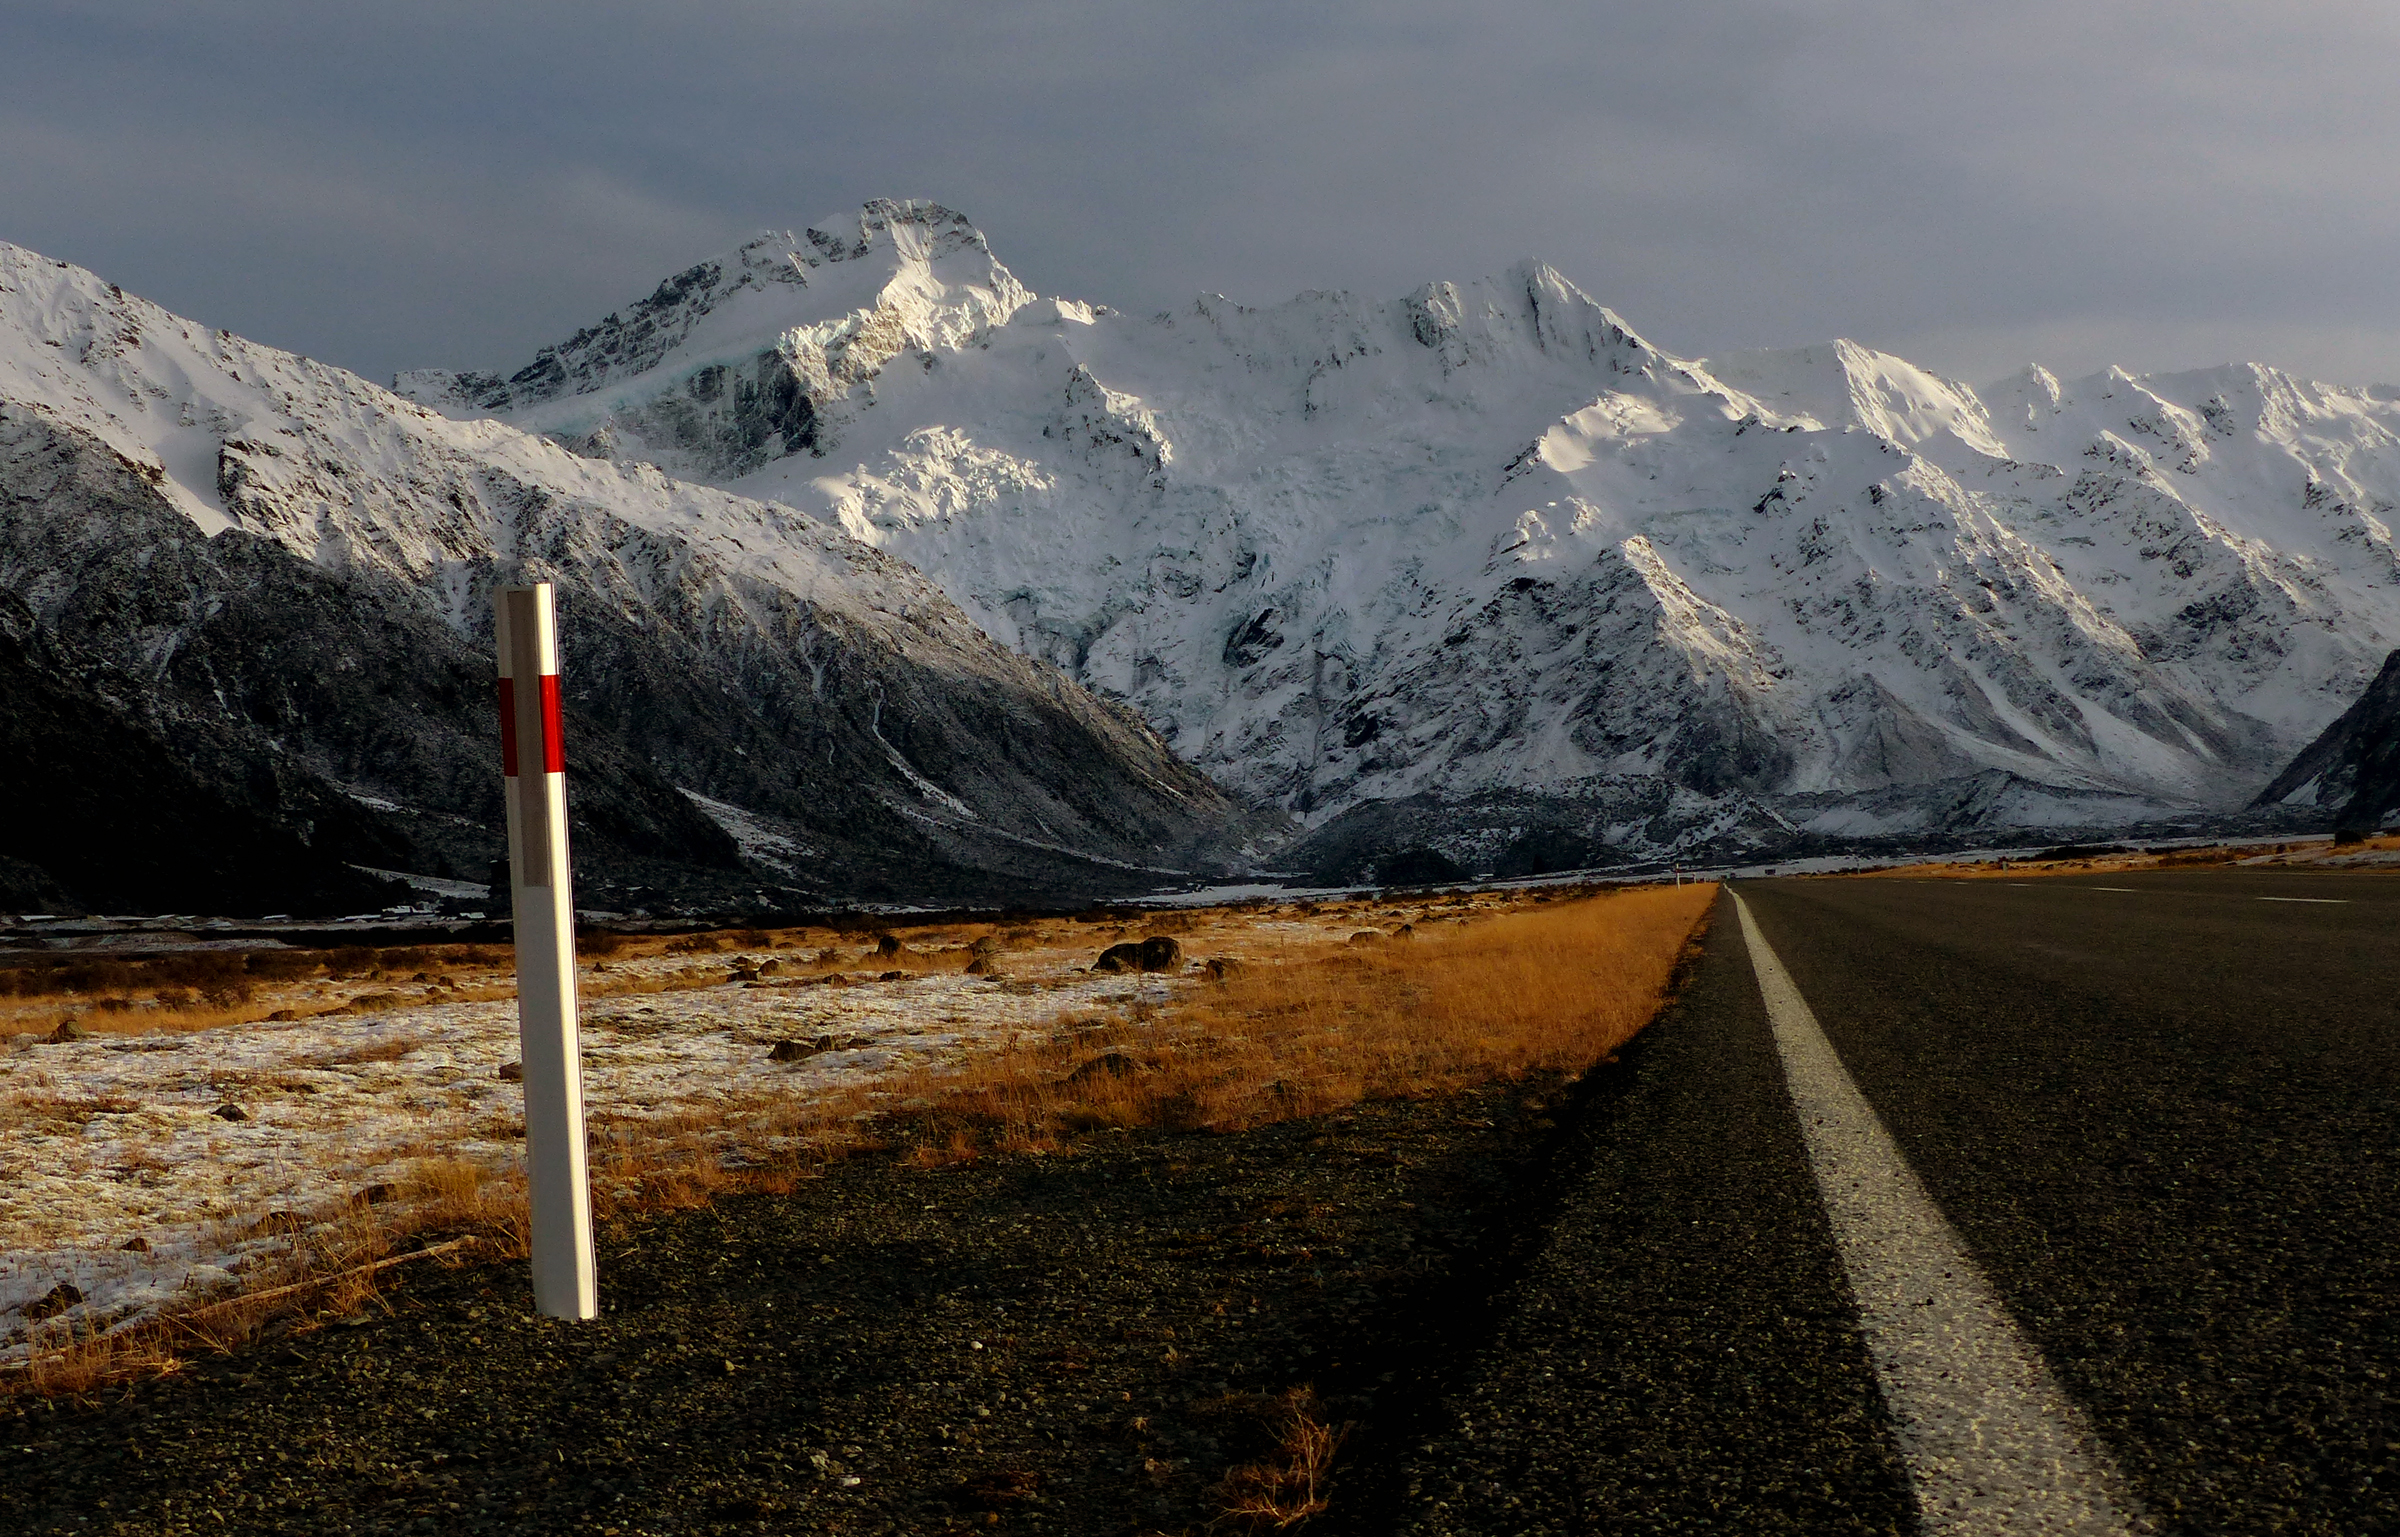
landscape, mountain, snow, winter, road, hill, mountain range, weather, ridge, nationalpark, infrastructure, flickrelite, lumixfz200, bridgecamera, mountcooknationalpark, roads, roadmarker, mountain pass, mountainous landforms, geological phenomenon